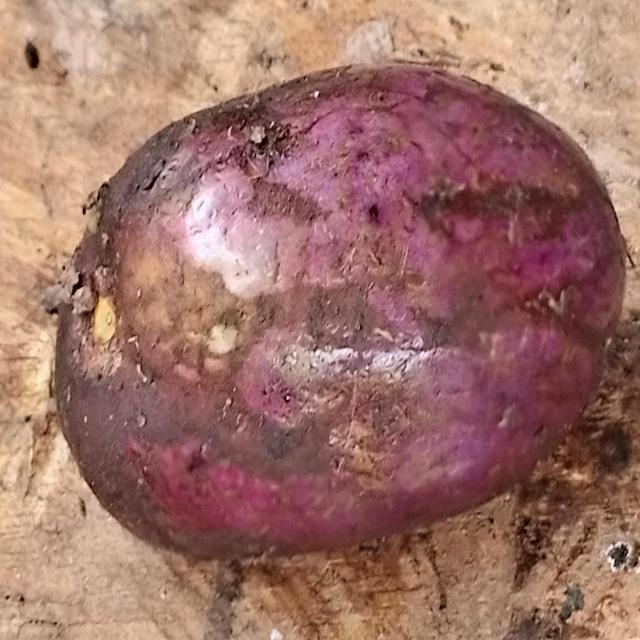
Plum grade: unaffected